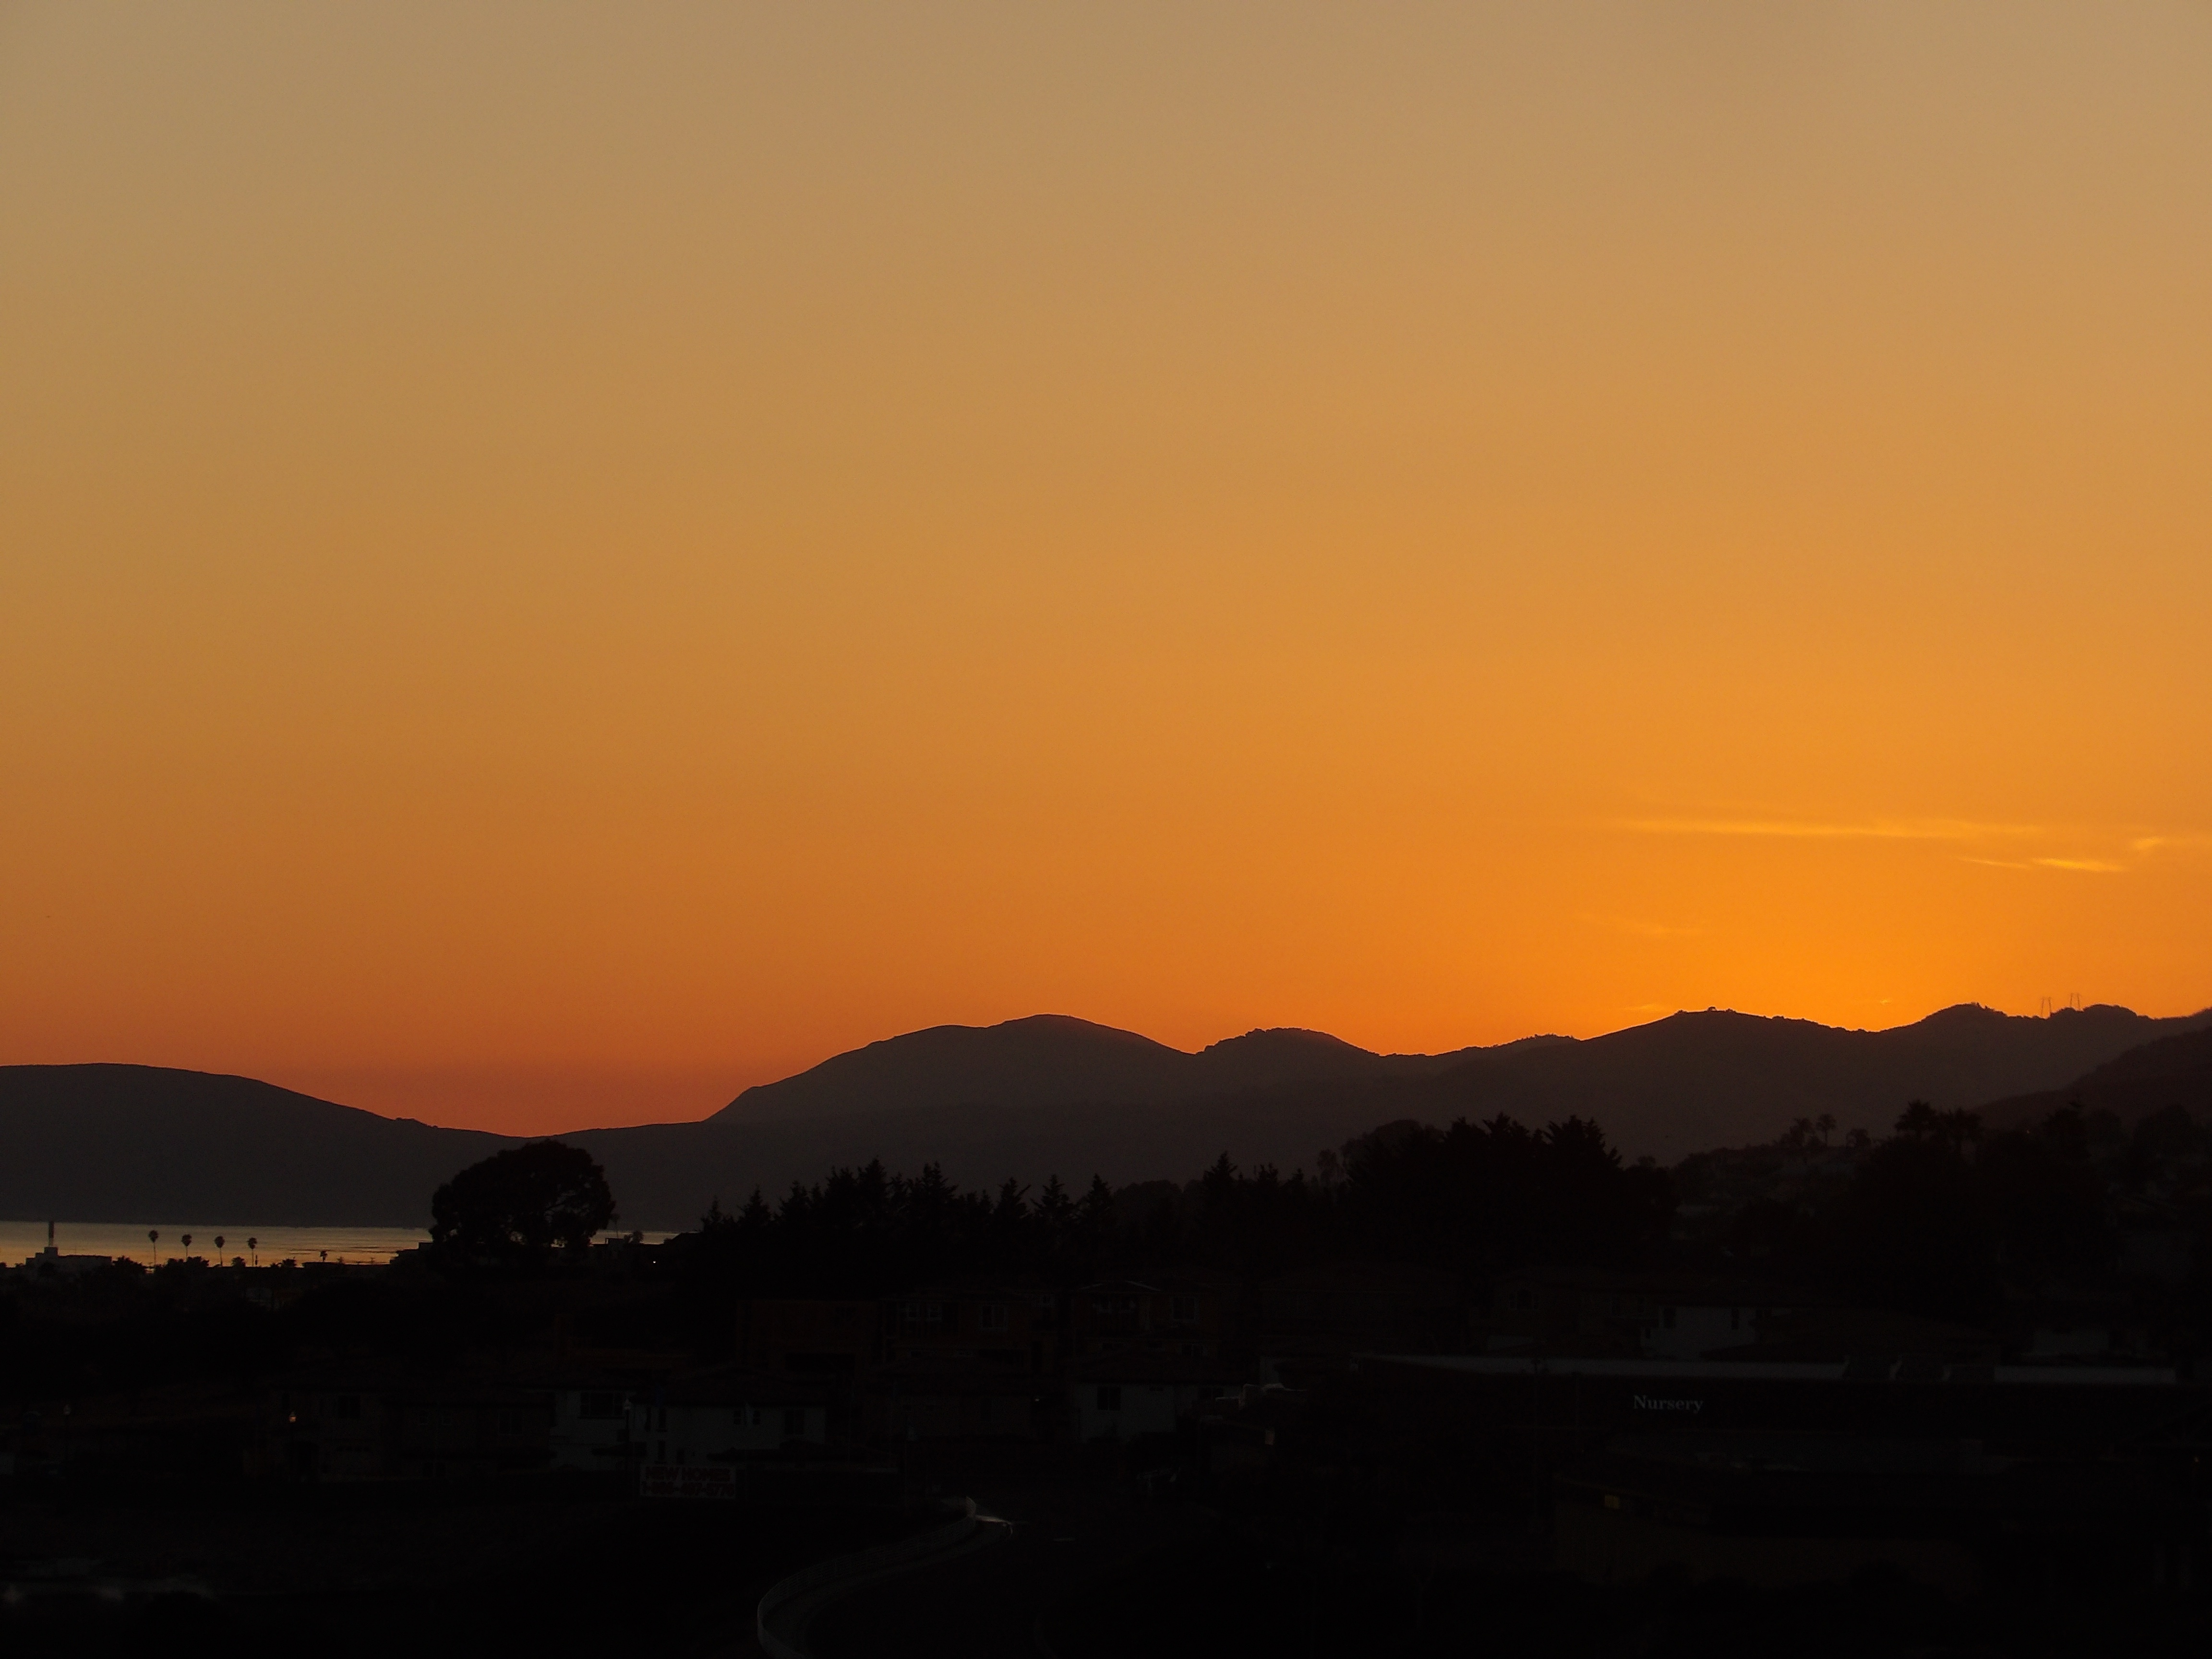
horizon, mountain, sky, sun, sunrise, sunset, sunlight, morning, hill, dawn, dusk, evening, afterglow, atmospheric phenomenon, red sky at morning